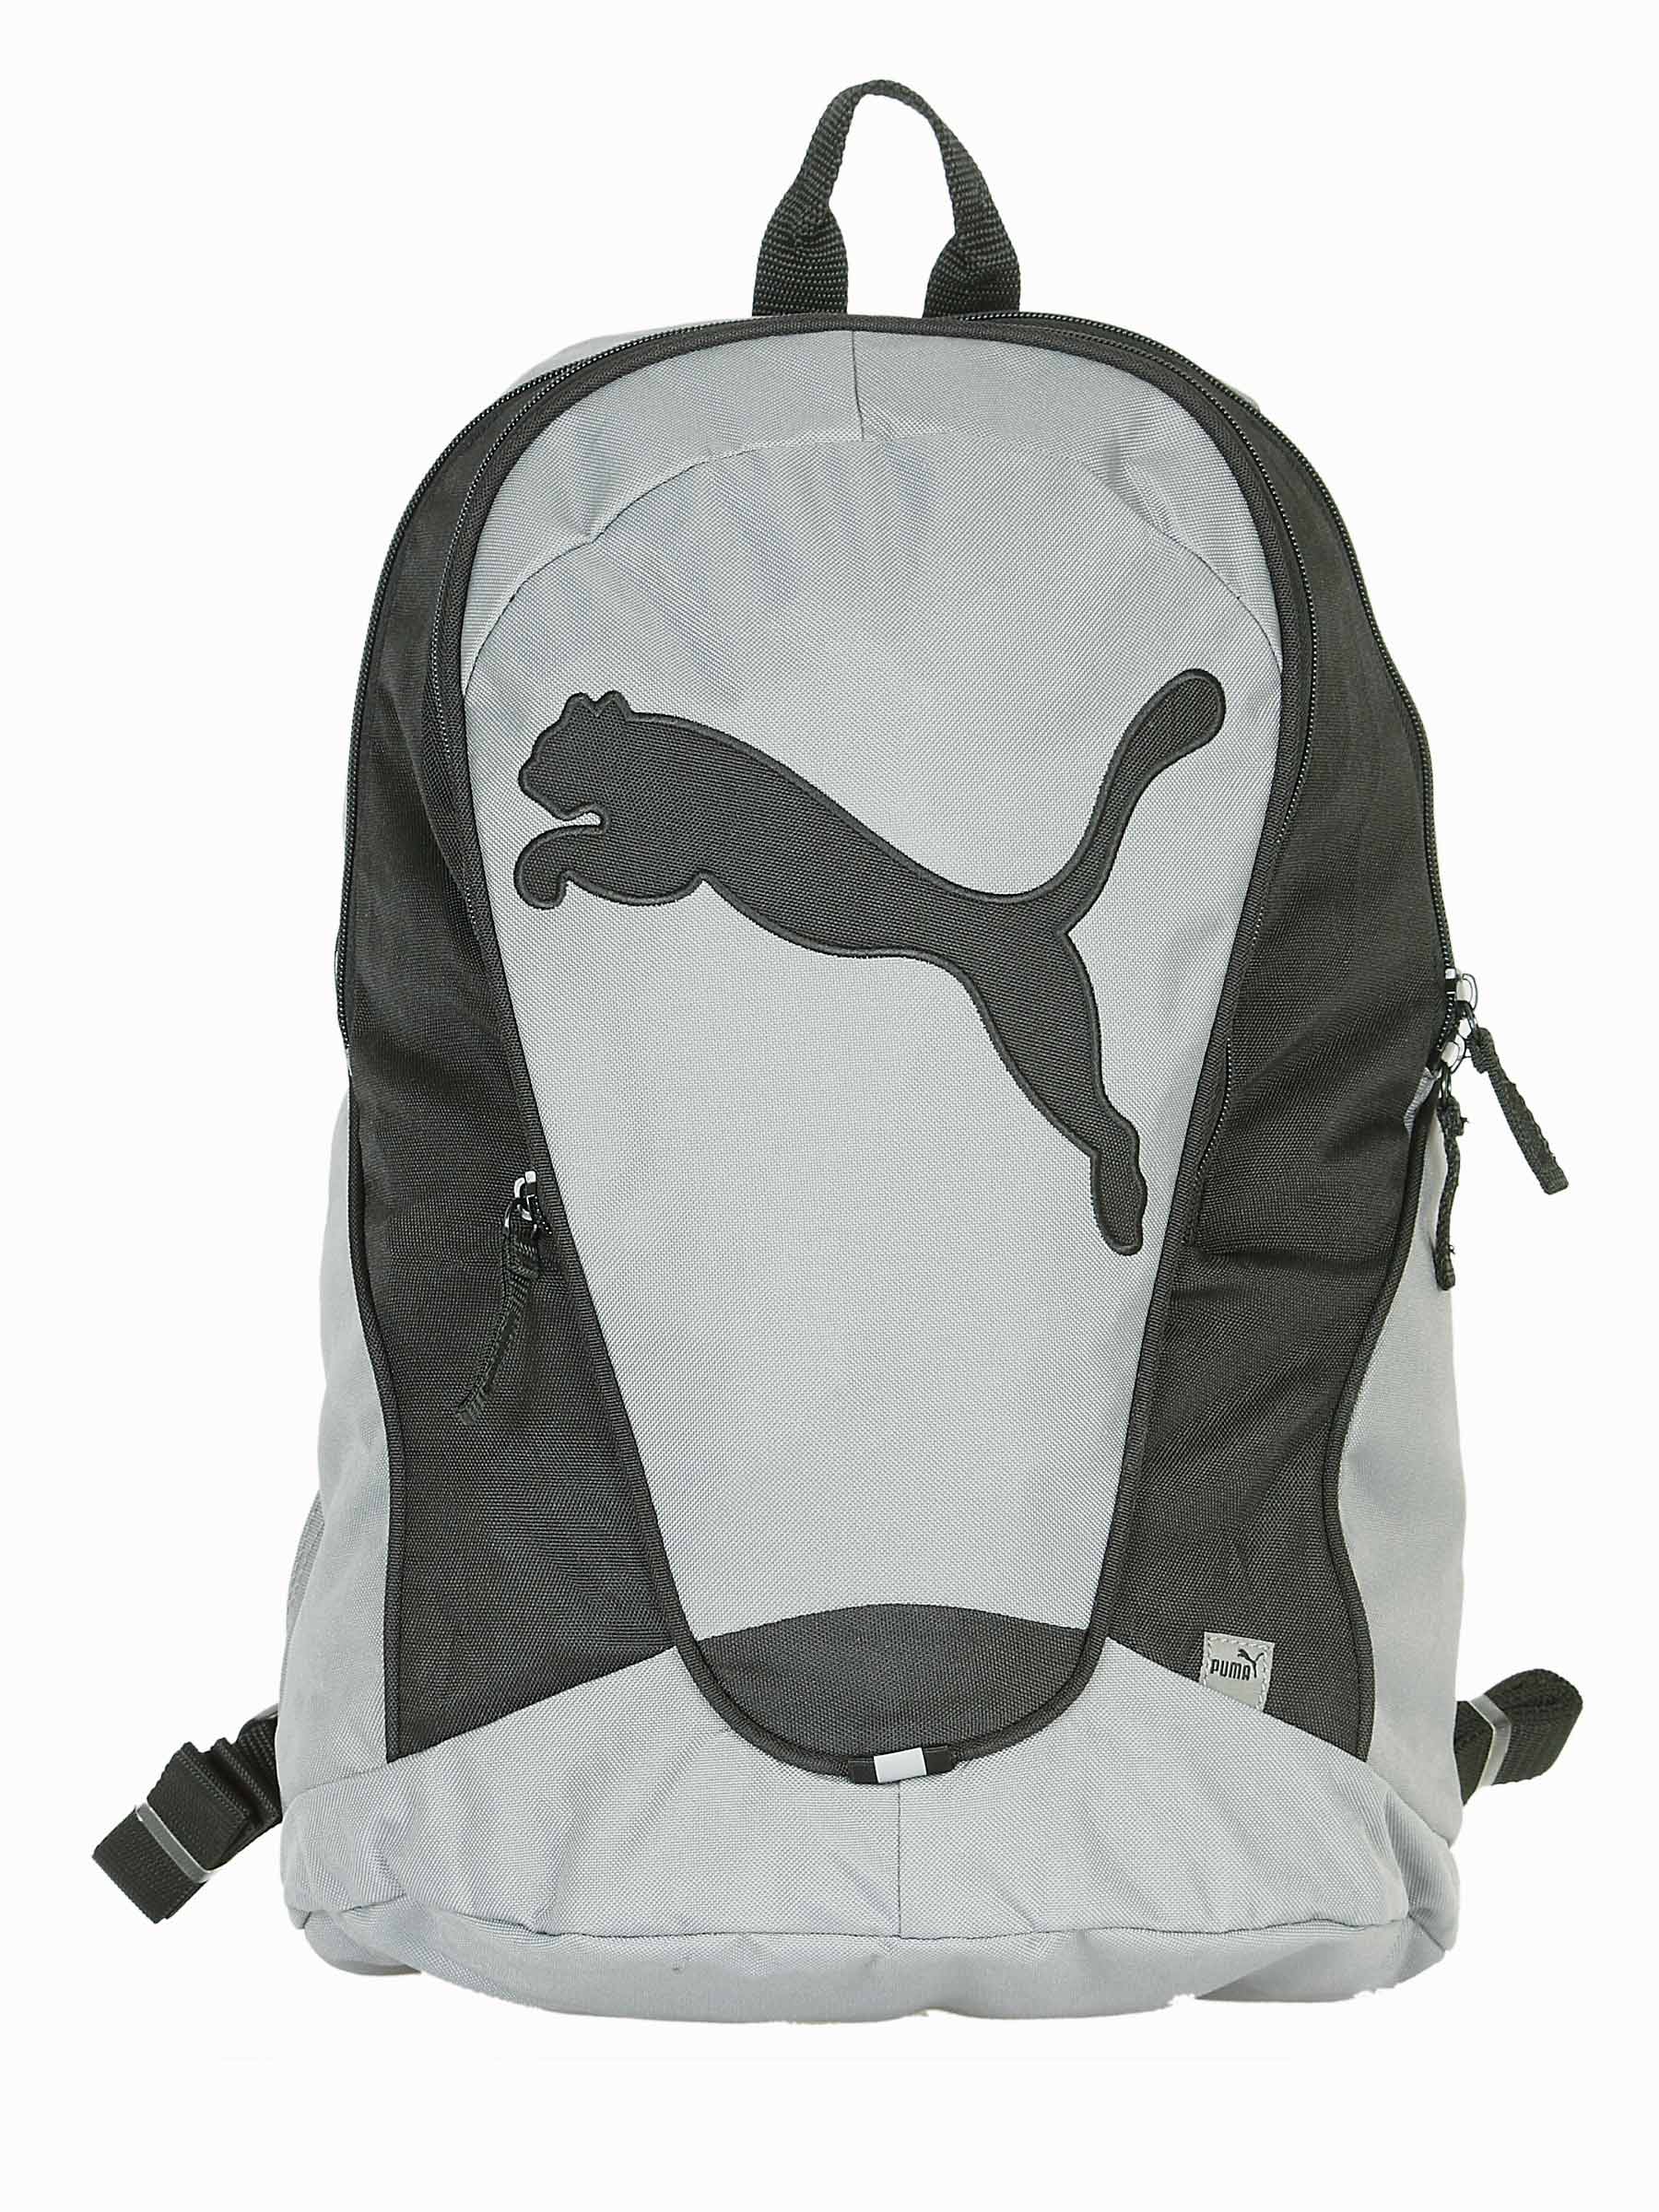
Puma Unisex Big Cat Grey Backpacks
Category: Accessories / Bags / Backpacks
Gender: Unisex
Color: Grey
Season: Fall 2011
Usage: Casual